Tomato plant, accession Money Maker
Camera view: bottom (45 deg); turntable rotation: 120 degrees
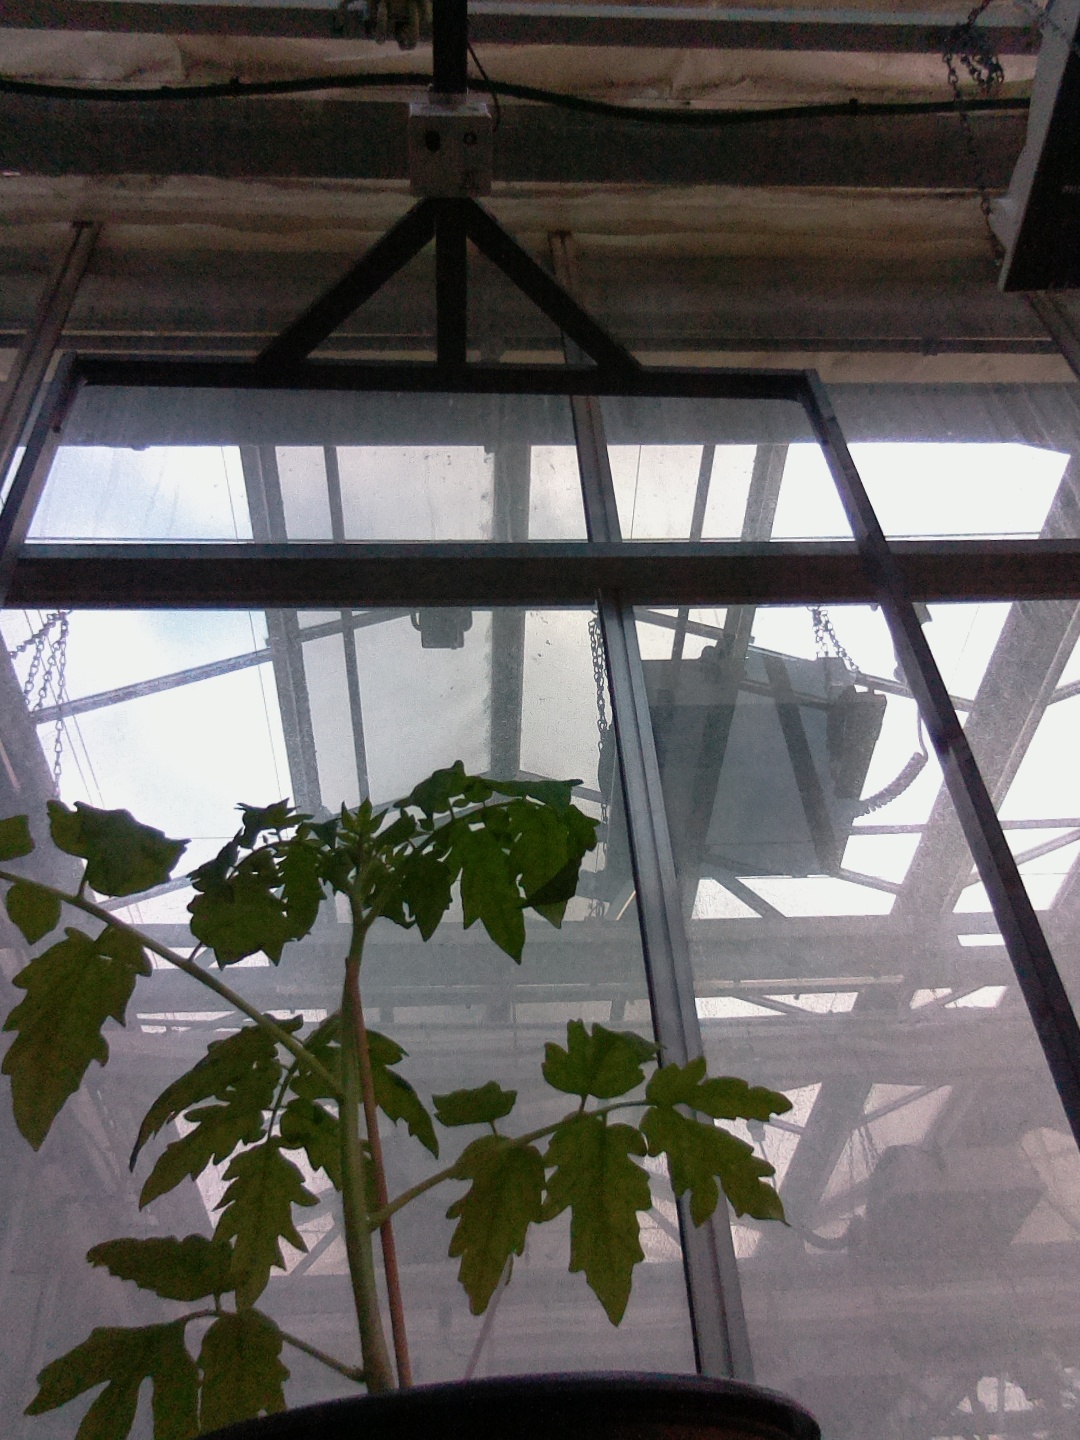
BBCH growth stage 13: 6 of true leaves visible